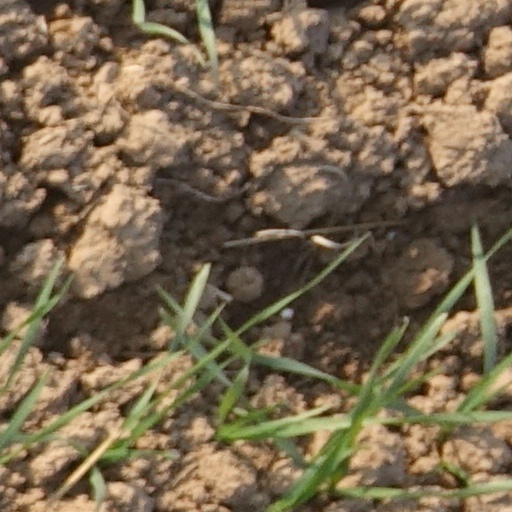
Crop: wheat